Suicide (wrestling)

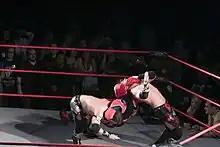
Suicide performing a simultaneous neckbreaker/DDT combination on The Motor City Machine Guns.

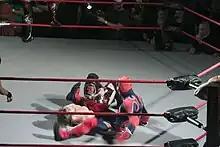
Suicide performing a leg drop on Chris Sabin.

Low Ki provided the voice and motion-capture for the character in the "TNA Impact!" video game.